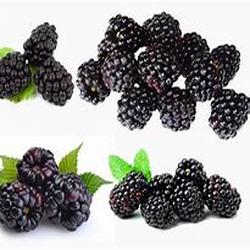
Label: Blackberry